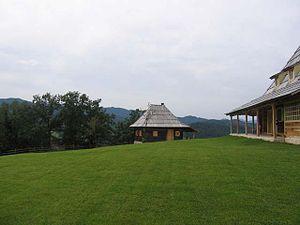
Emir Kusturica est un cinéaste, acteur et musicien serbe, né le 24 novembre 1954 à Sarajevo. Il a également obtenu la nationalité française.
Küstendorf est un village traditionnel construit pour le film La vie est un miracle d' Emir Kusturica. Küstendorf dépend d'Uzice et est situé, à 200 km au sud-ouest de Belgrade en Serbie, à proximité de la frontière avec la Bosnie-Herzégovine et du village de Mokra Gora. Il est également près de Višegrad, la ville de Republika Srpska dont l'écrivain Ivo Andrić a immortalisé le célèbre pont sur la Drina.
Le prix européen d'architecture Philippe Rotthier pour la reconstruction de la ville est un prix d'architecture décerné par la Fondation pour l'architecture Philippe Rotthier de Bruxelles.